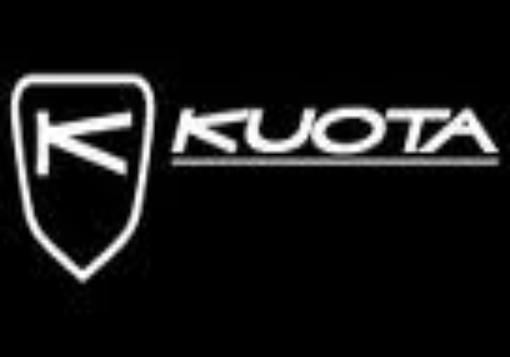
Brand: Kuota
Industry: Transportation